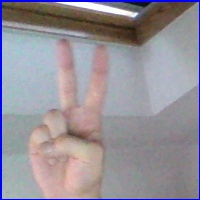
Letra: V